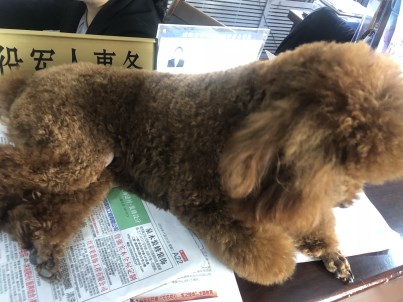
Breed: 7449-n000128-teddy